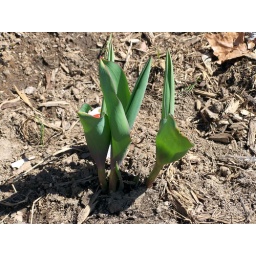
The white tulips in the backyard flower bed.